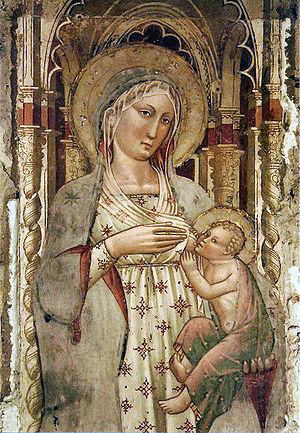
Cenni di Francesco ou Cenni di Francesco di ser Cenni est un peintre et un miniaturiste italien du XIVᵉ siècle qui est noté immatriculé auprès de l'Arte dei Medici e Speziali en 1369.